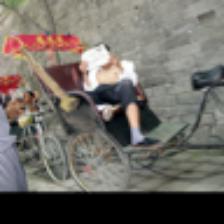
Label: NonHuman